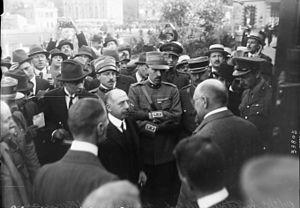
1919 est une année commune commençant un mercredi.